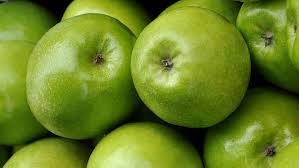
Label: Apple